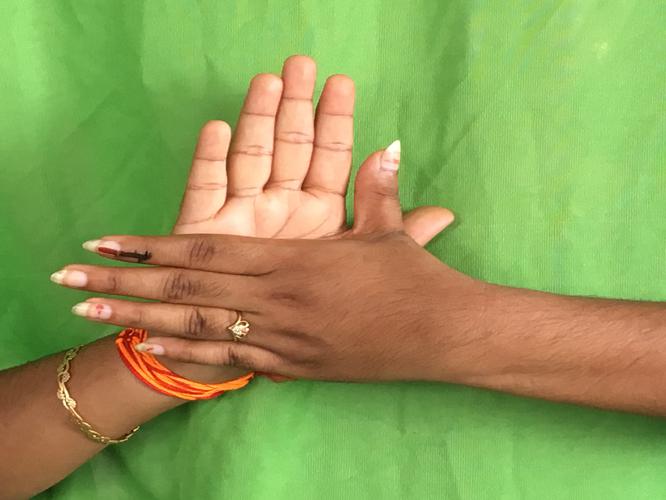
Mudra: Chakra
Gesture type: double_hand